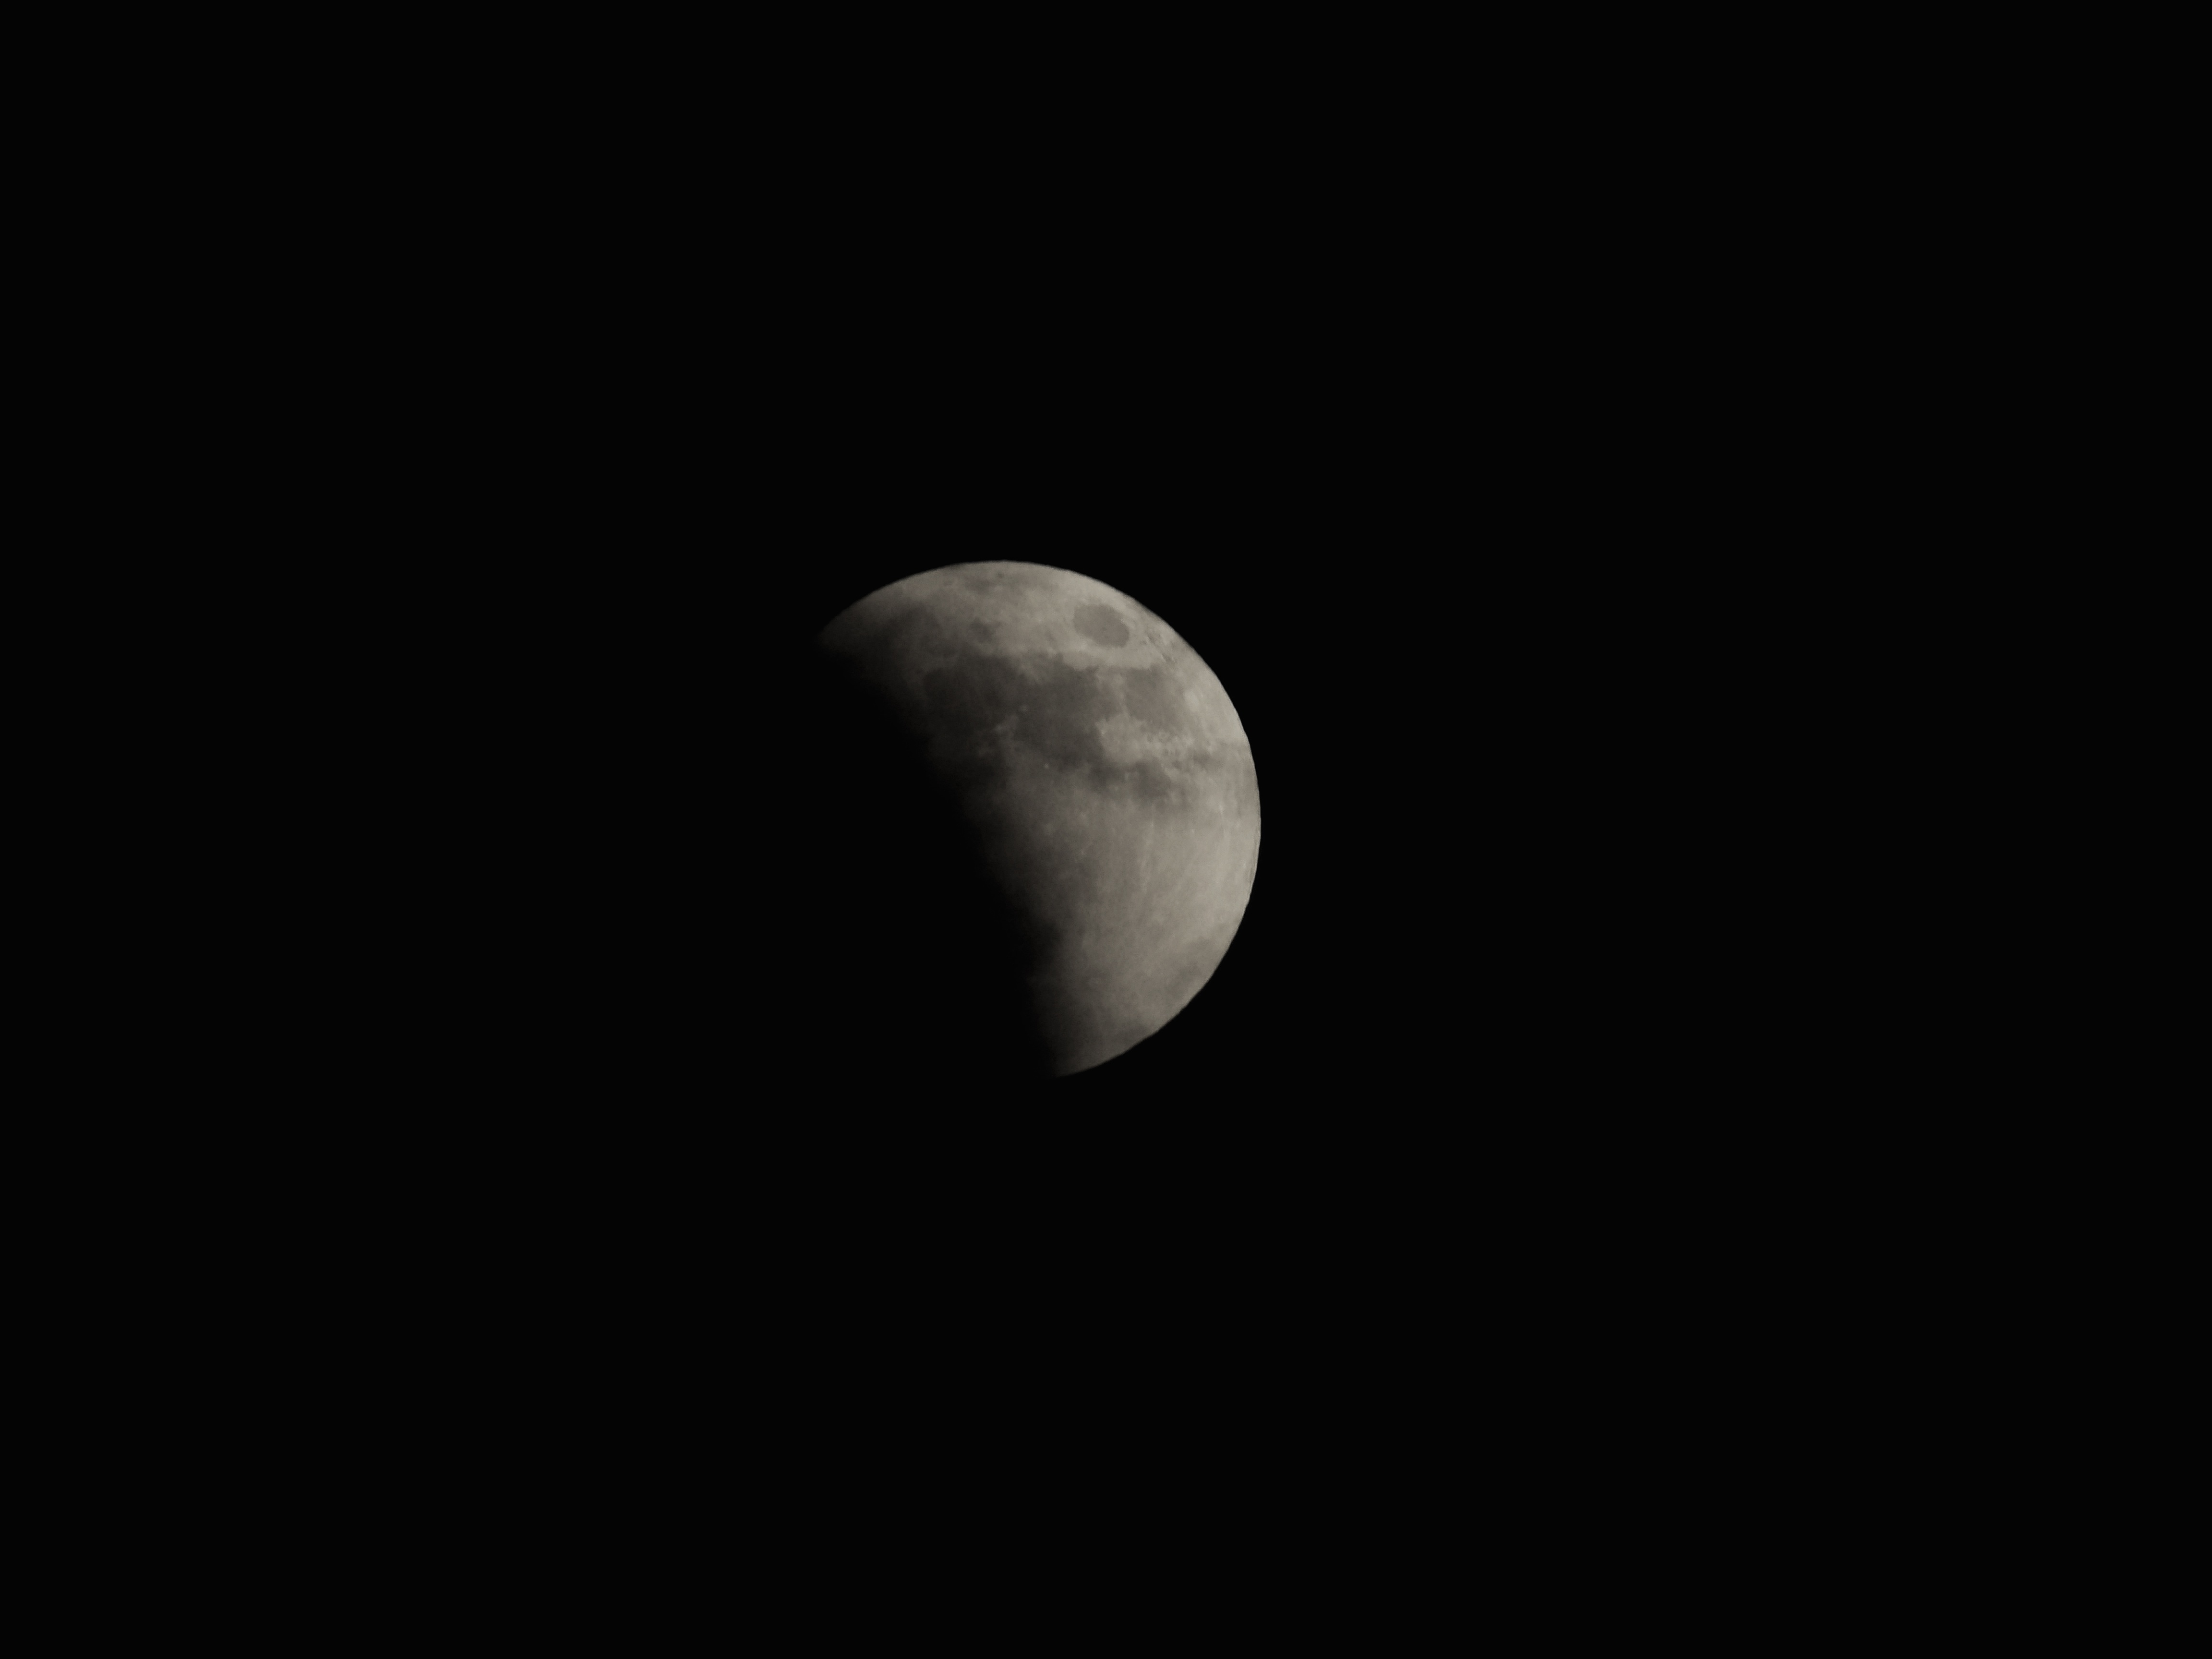
black and white, atmosphere, monochrome, moon, circle, eclipse, event, crescent, astronomical object, lunar eclipse, celestial event